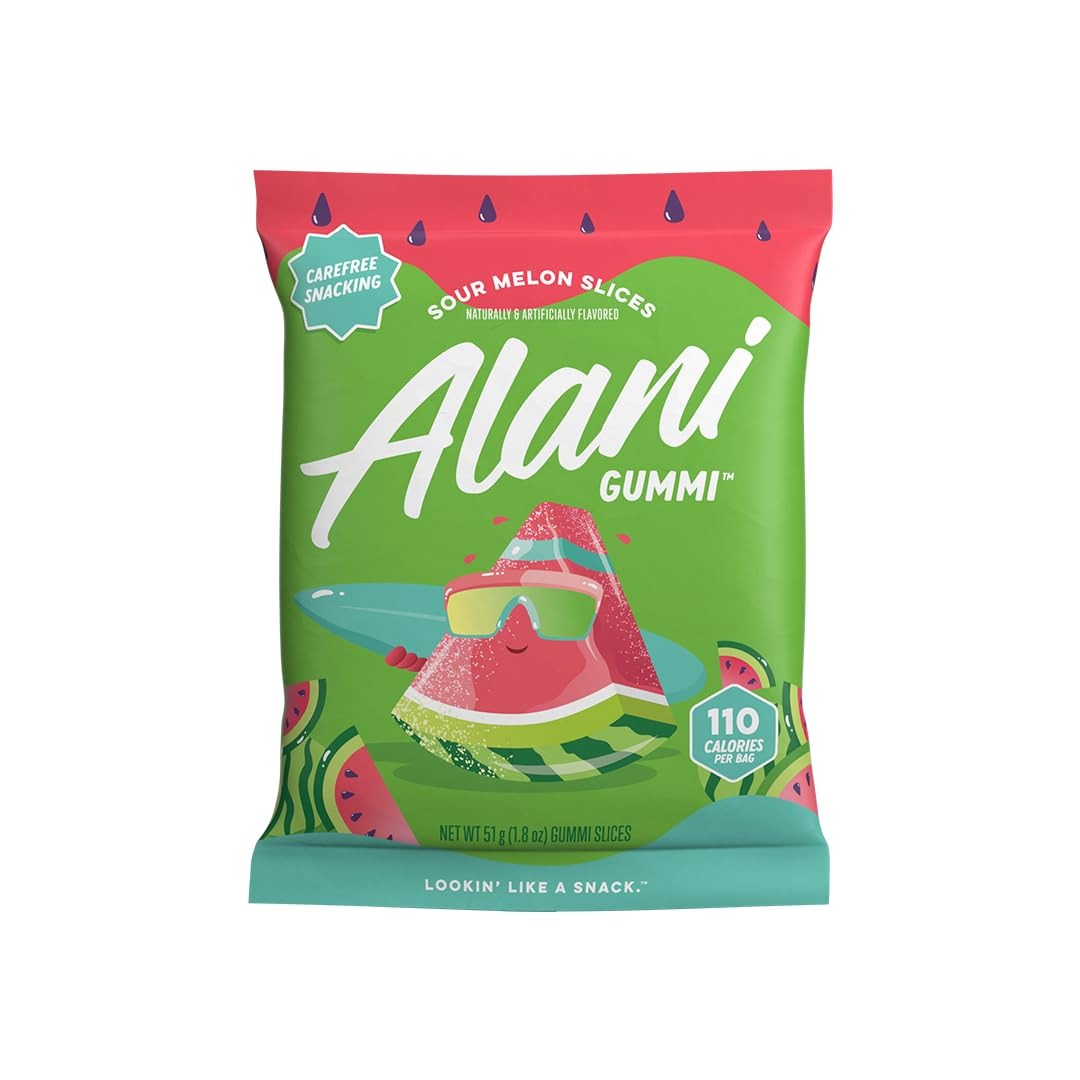
Item Name: Alani Gummis SOUR WATERMELON SLICES | Low Sugar Gummy Candy (6G) | 110 Calories per Bag | On-The-Go Snacks | Gluten Free | 10G of Fiber | Naturally Flavored | Pack of 12
Bullet Point 1: TREAT YOURSELF: Each bag is only 110 calories, 6g sugar, gluten-free, and bursting with 3 tart fruit flavors: watermelon, grape, and fruit punch! Indulge your cravings! Snacks you won't feel guilty about and flavors you'll love.
Bullet Point 2: 10G OF FIBER: What could be better than eating 25% of your daily recommended fiber intake in one gummi pouch? Each bag contains 10 grams of fiber and is made without the top 9 allergens that makes these gummies the perfect on-the-go addition to lunches and snack drawers.
Value: 12.0
Unit: Count

Price: 35.99